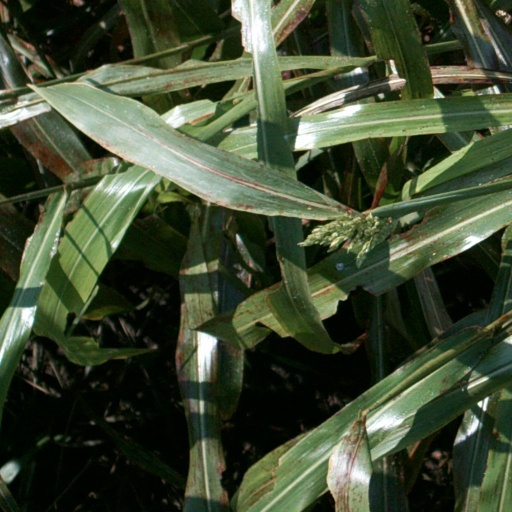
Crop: sorghum